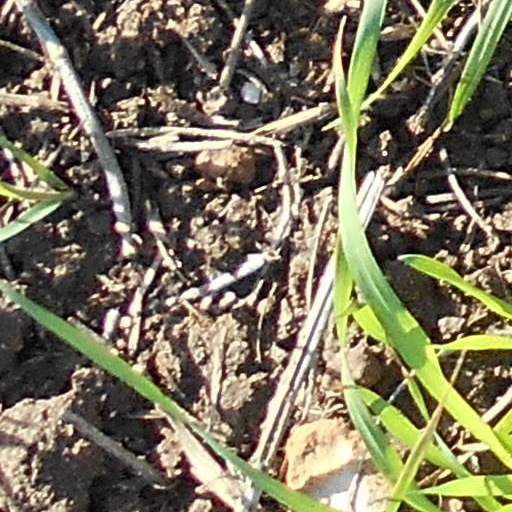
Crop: wheat